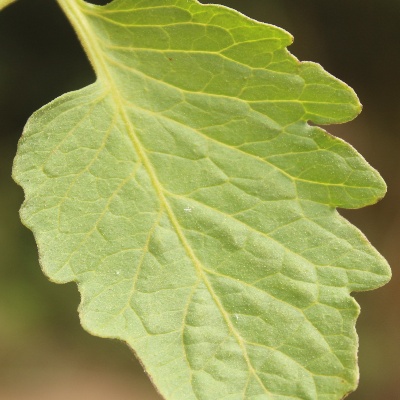
Crop: Tomato
Condition: healthy